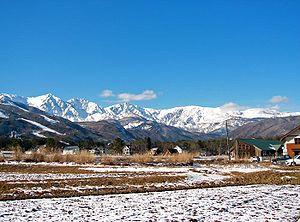
Hakuba est un village situé dans le district de Kitaazumi de la préfecture de Nagano, au Japon.